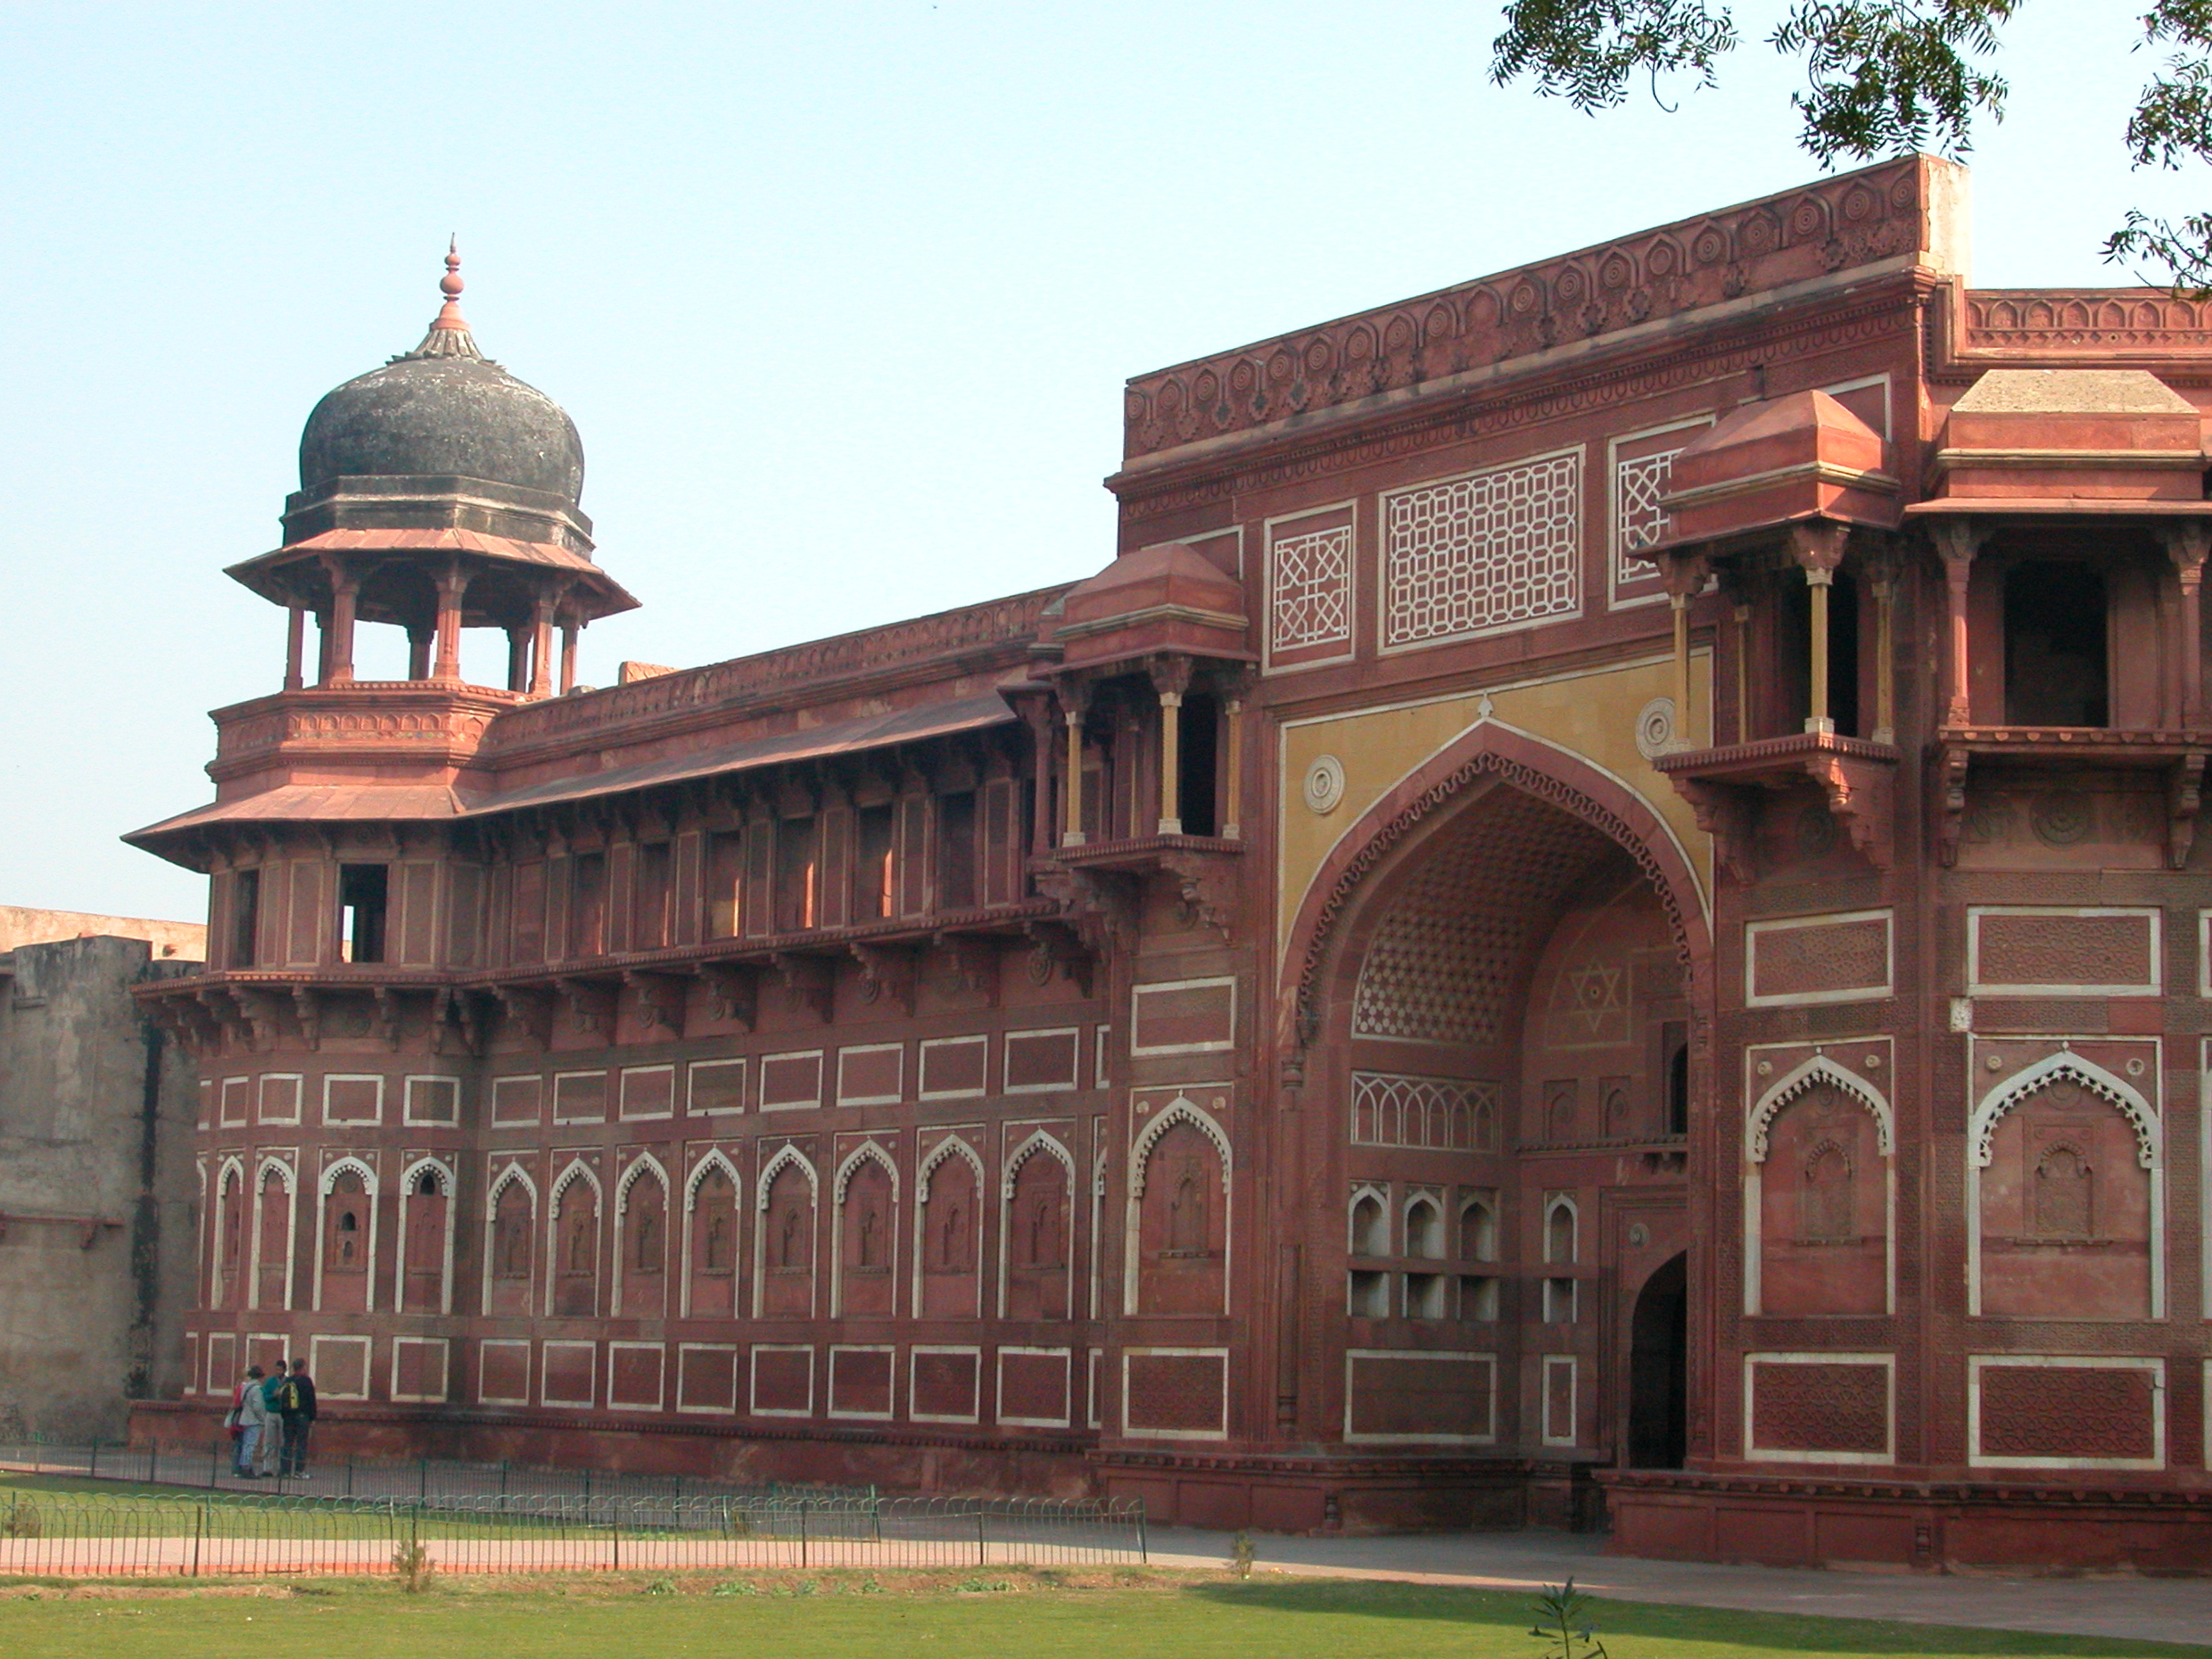
architecture, building, palace, high, red, landmark, facade, place of worship, ruins, monastery, synagogue, fort, hires, india, tourist attraction, estate, hi, res, unescoworldheritage, agra, ancient history